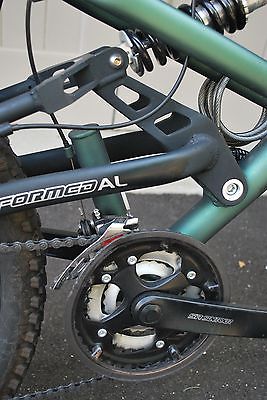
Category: bicycle